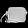
Label: Bag